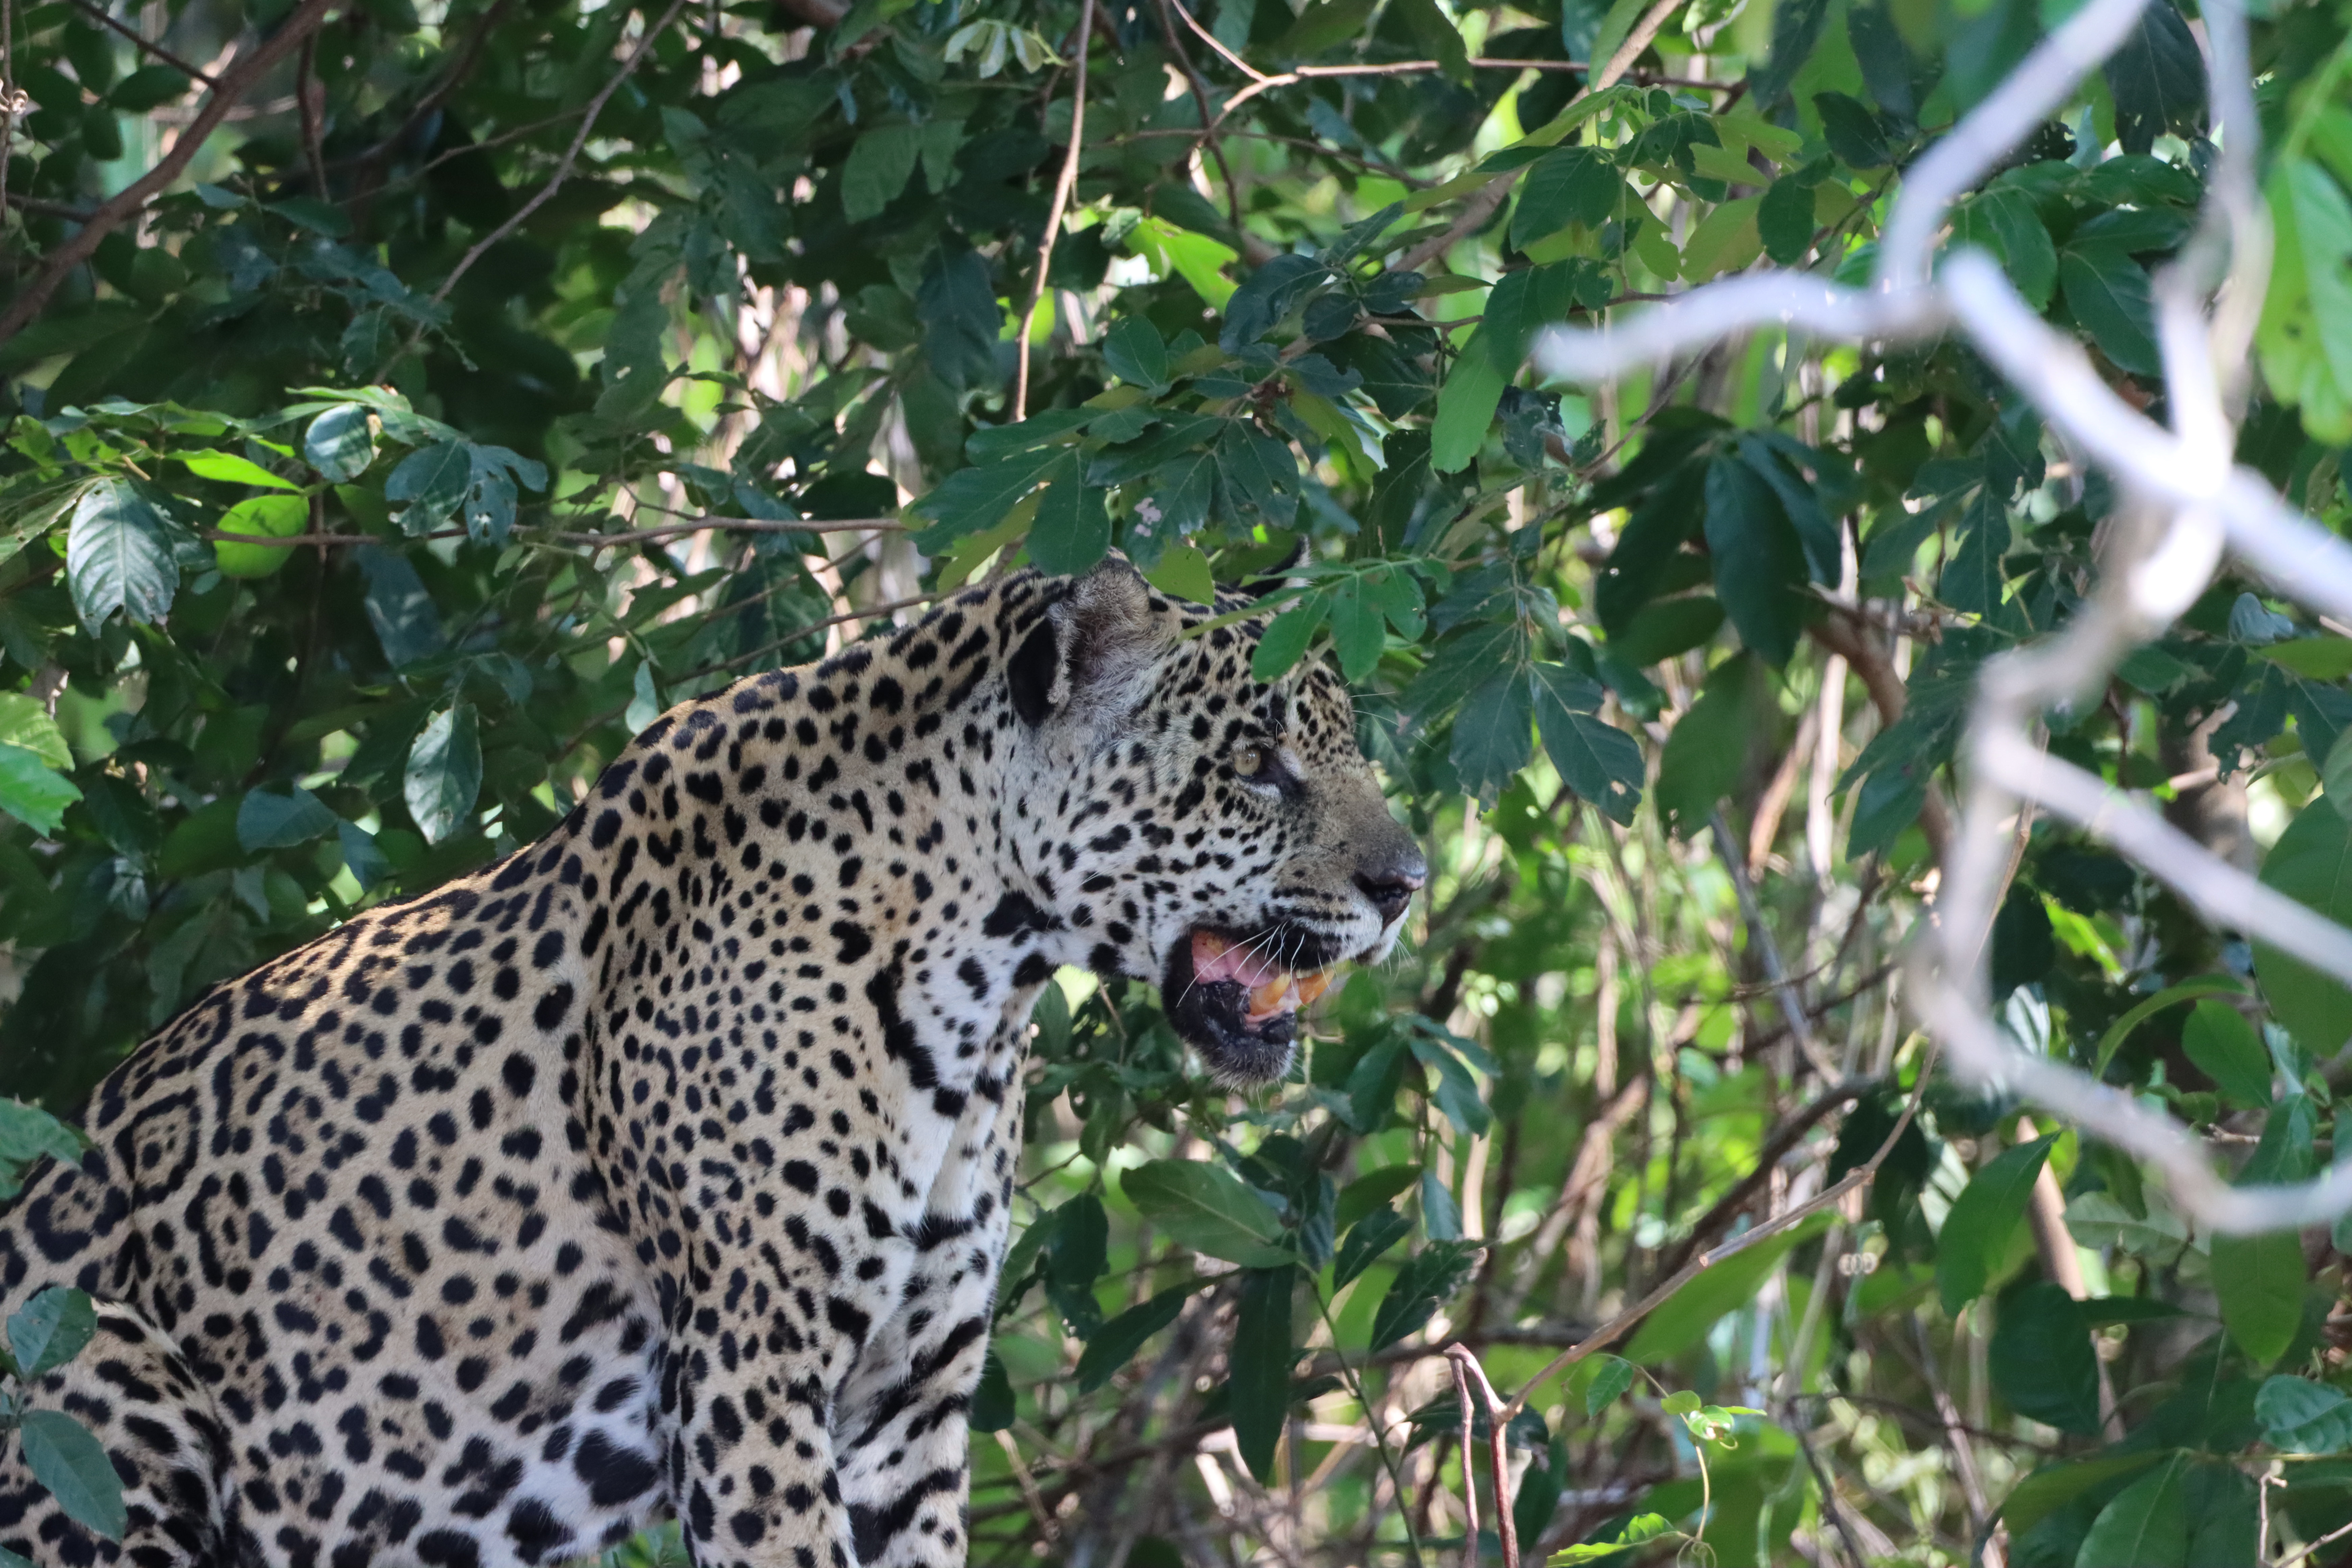
Jaguar: Katniss